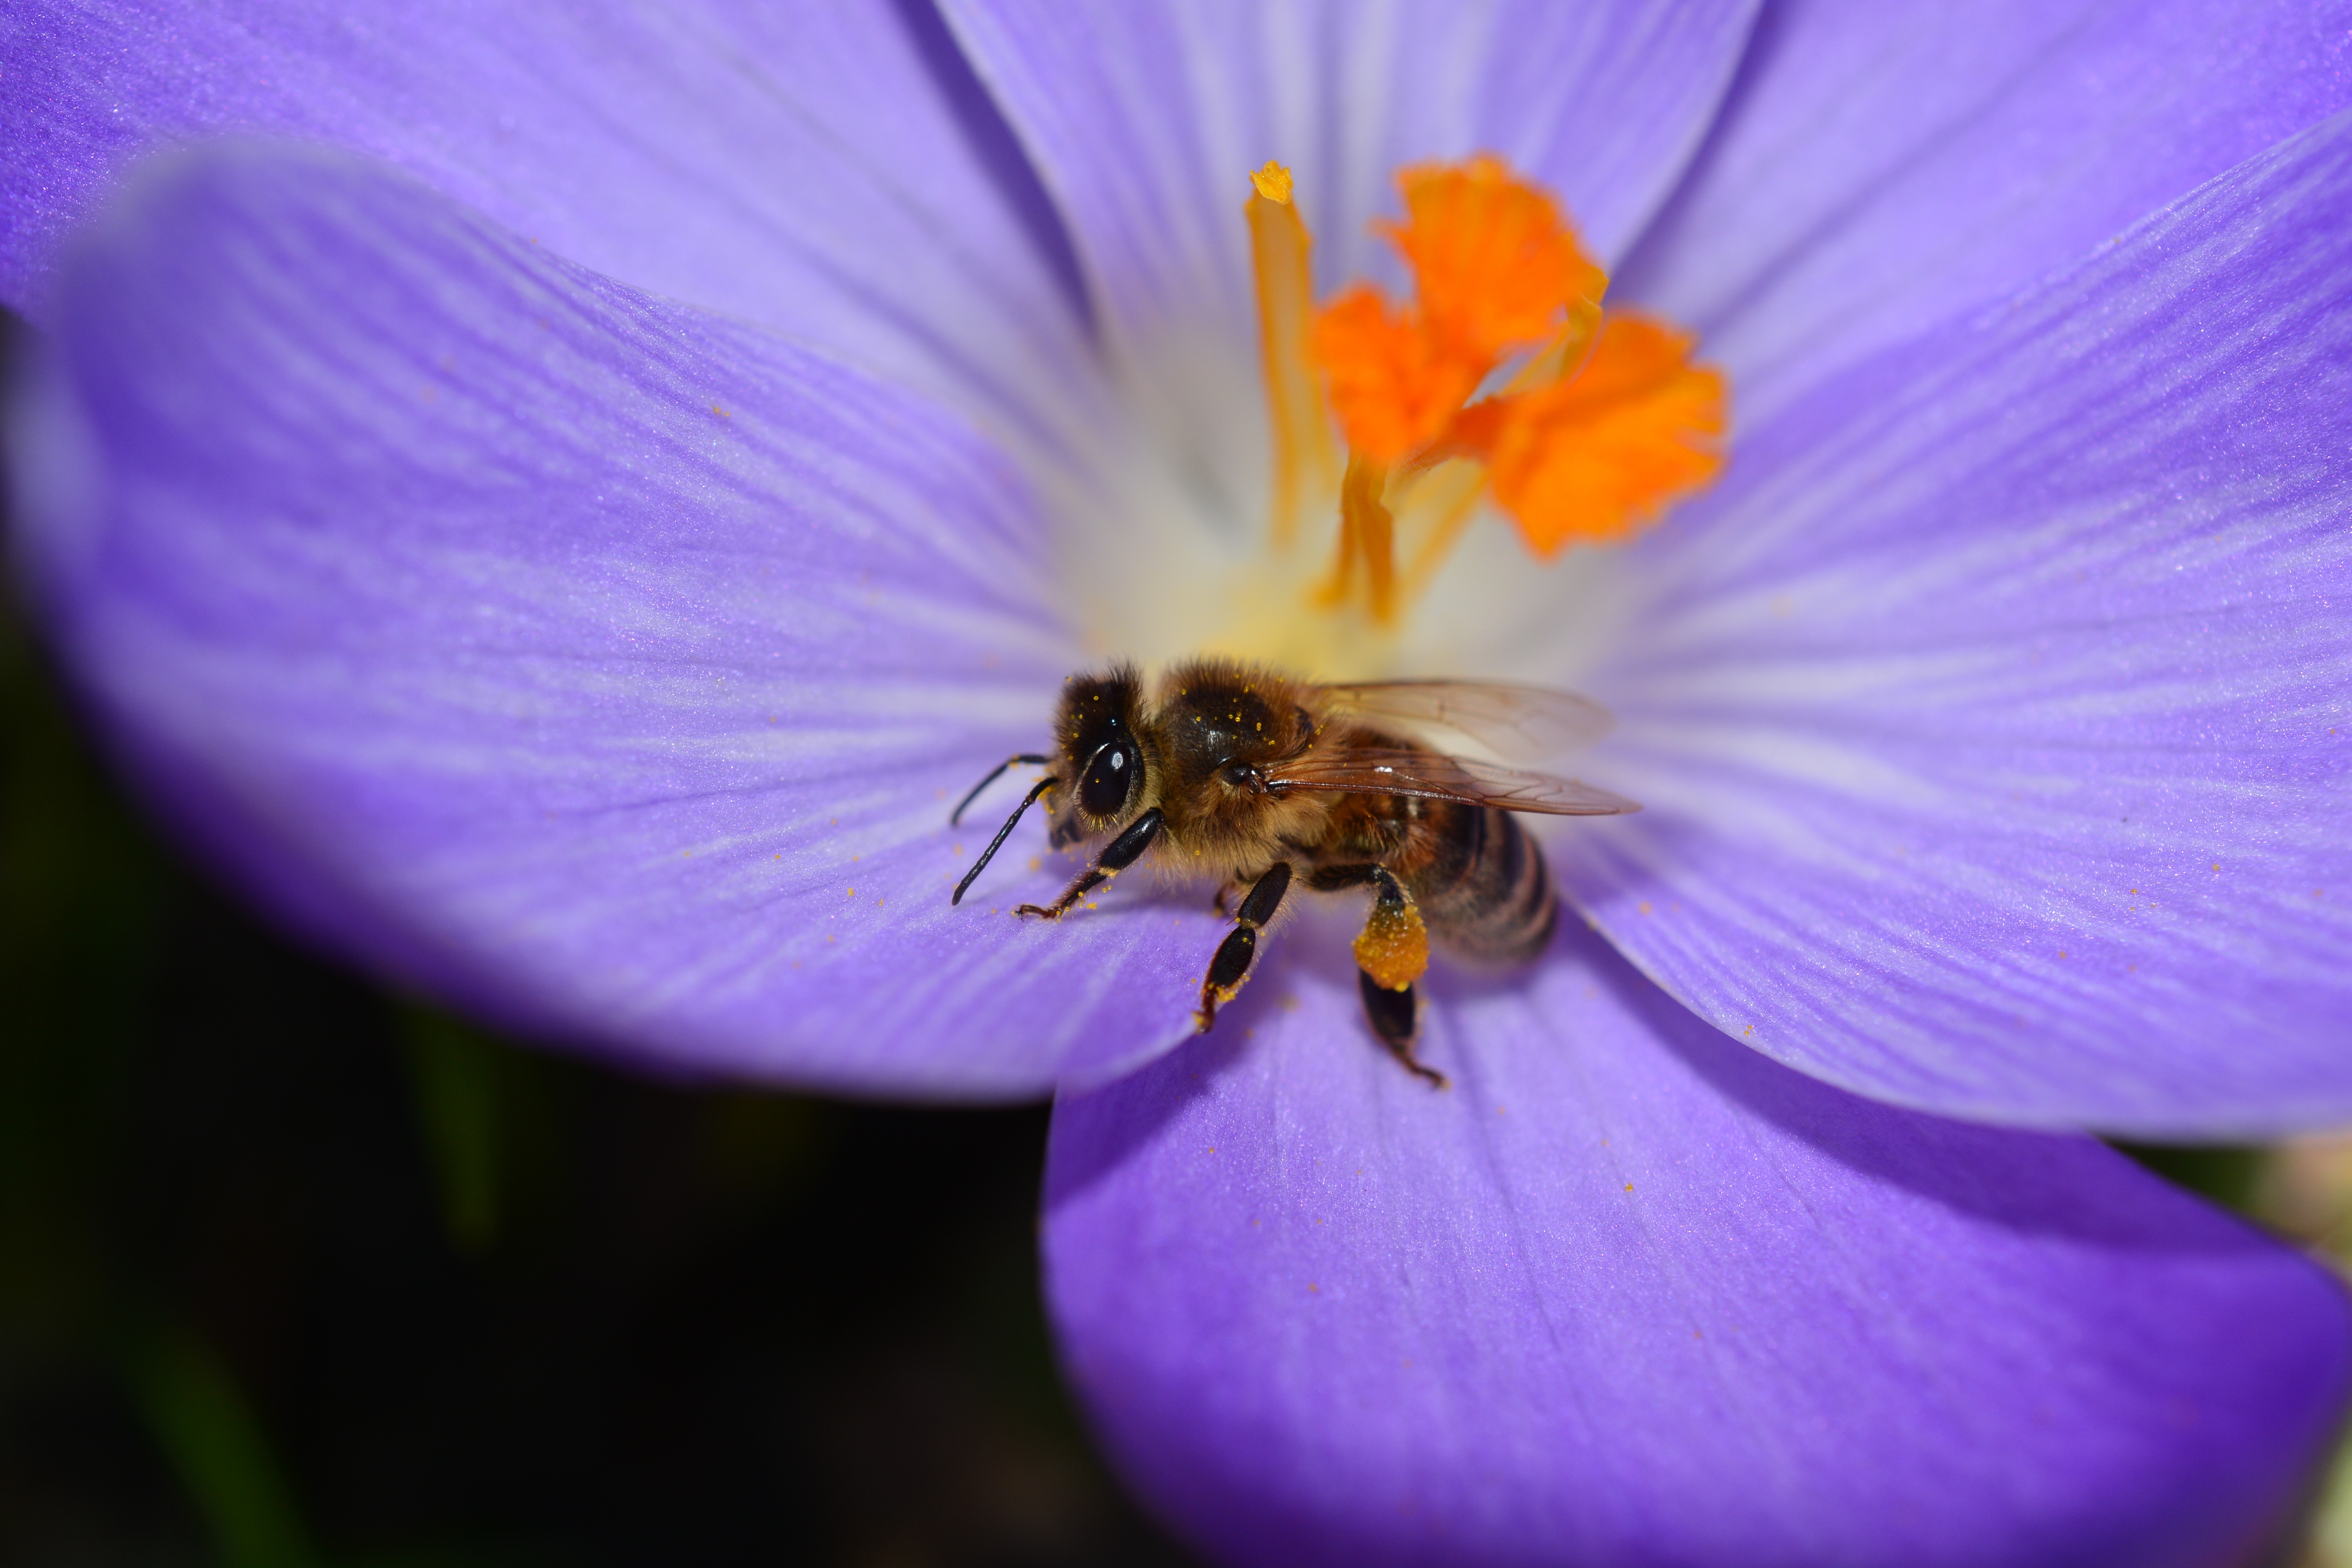
blossom, plant, photography, flower, petal, bloom, pollen, pollination, insect, close, flora, fauna, invertebrate, wildflower, close up, bee, crocus, bumblebee, nectar, macro photography, fr hlingsanfang, flowering plant, honey bee, pollinator, membrane winged insect